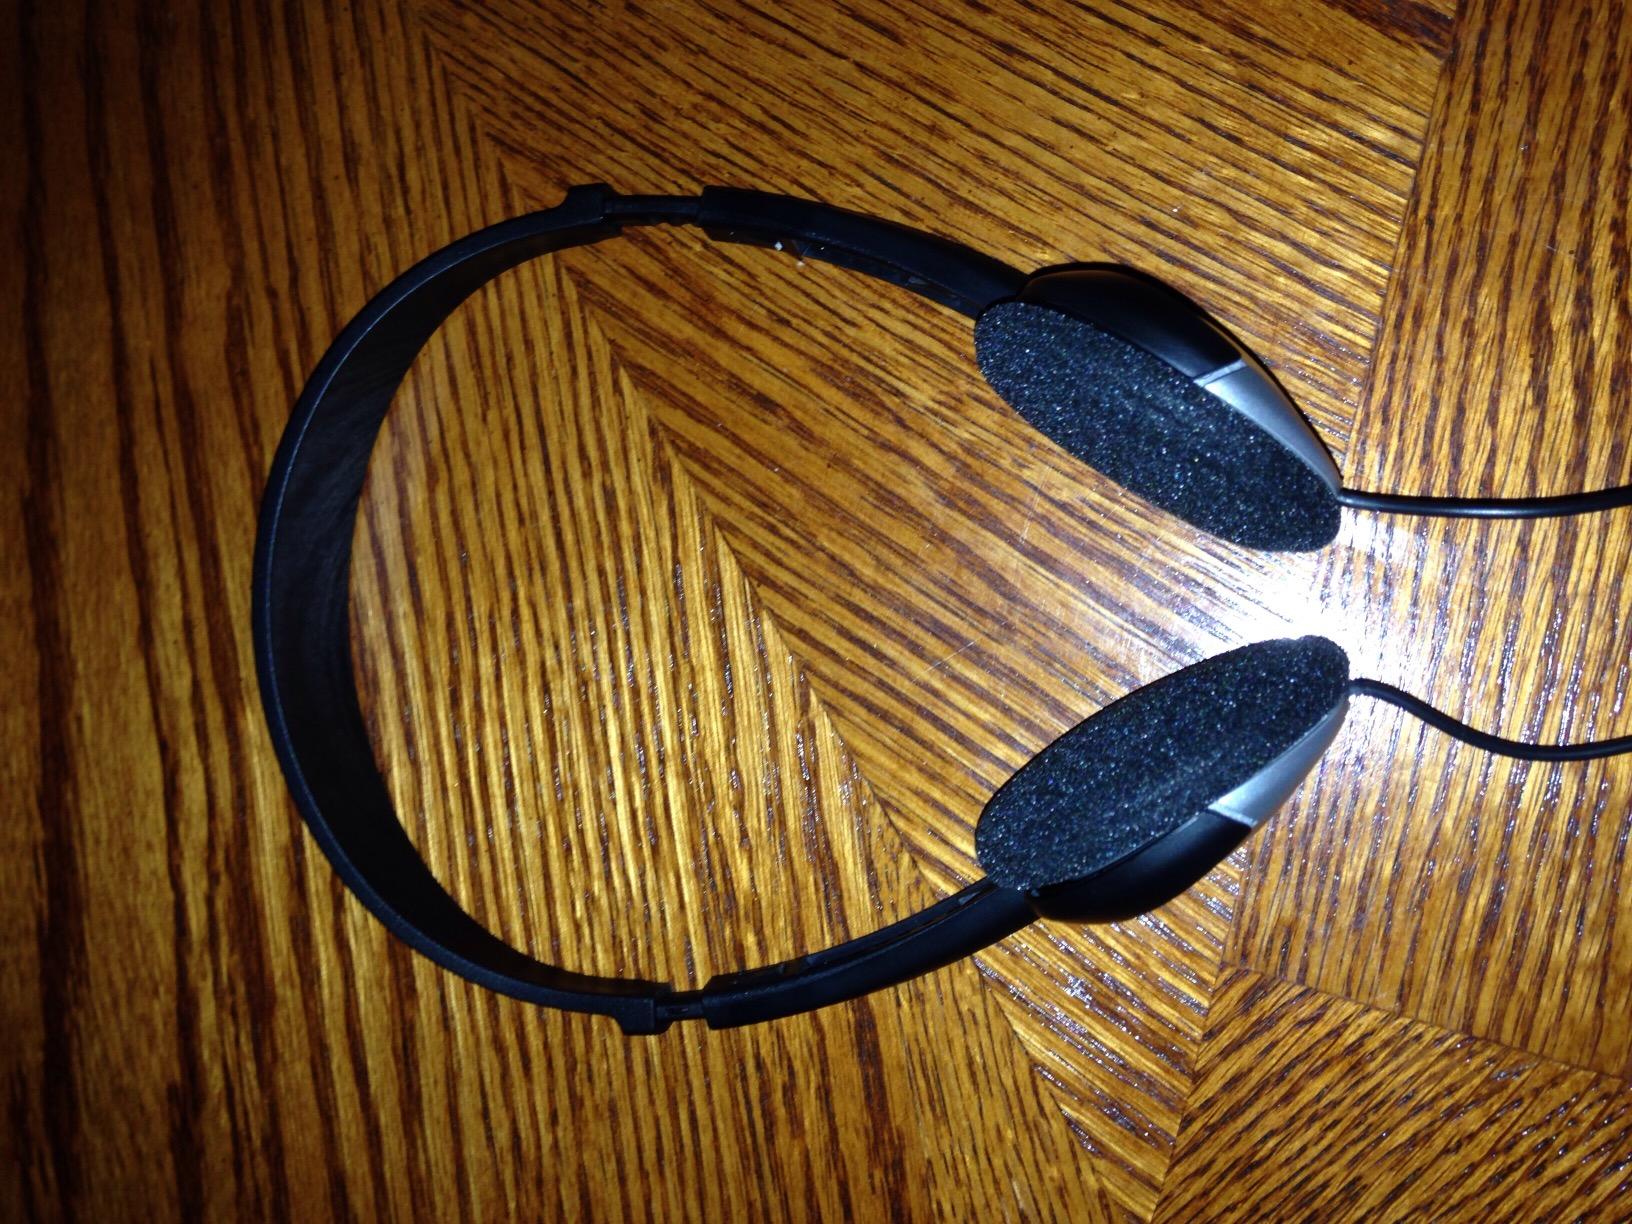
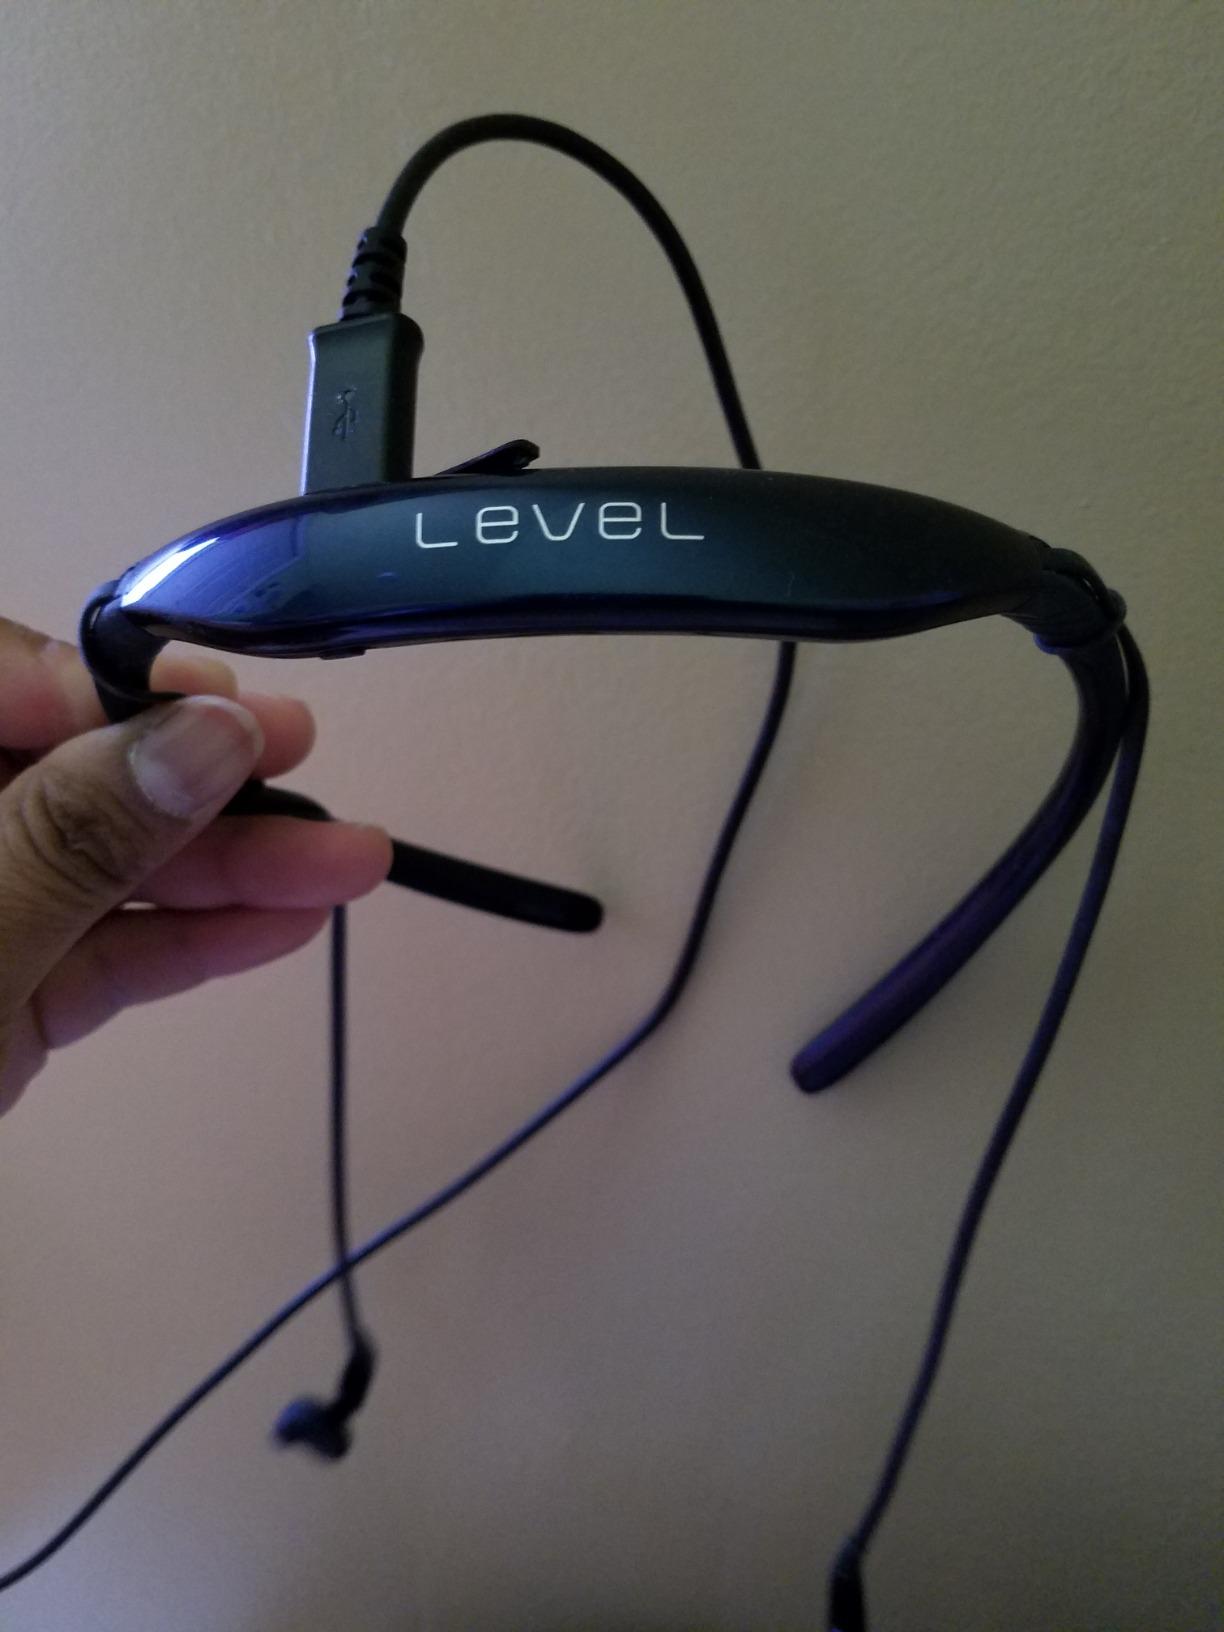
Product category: headphones
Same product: no